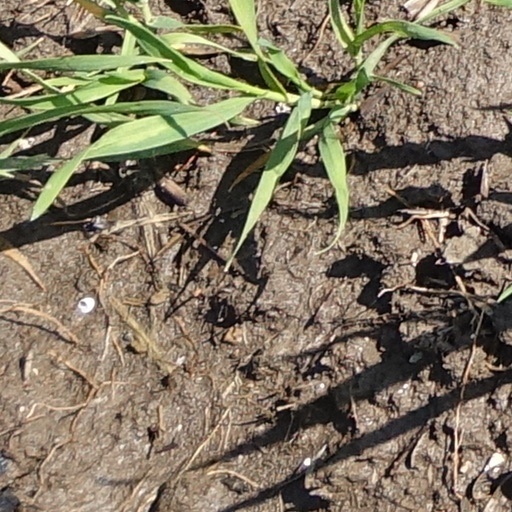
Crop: wheat